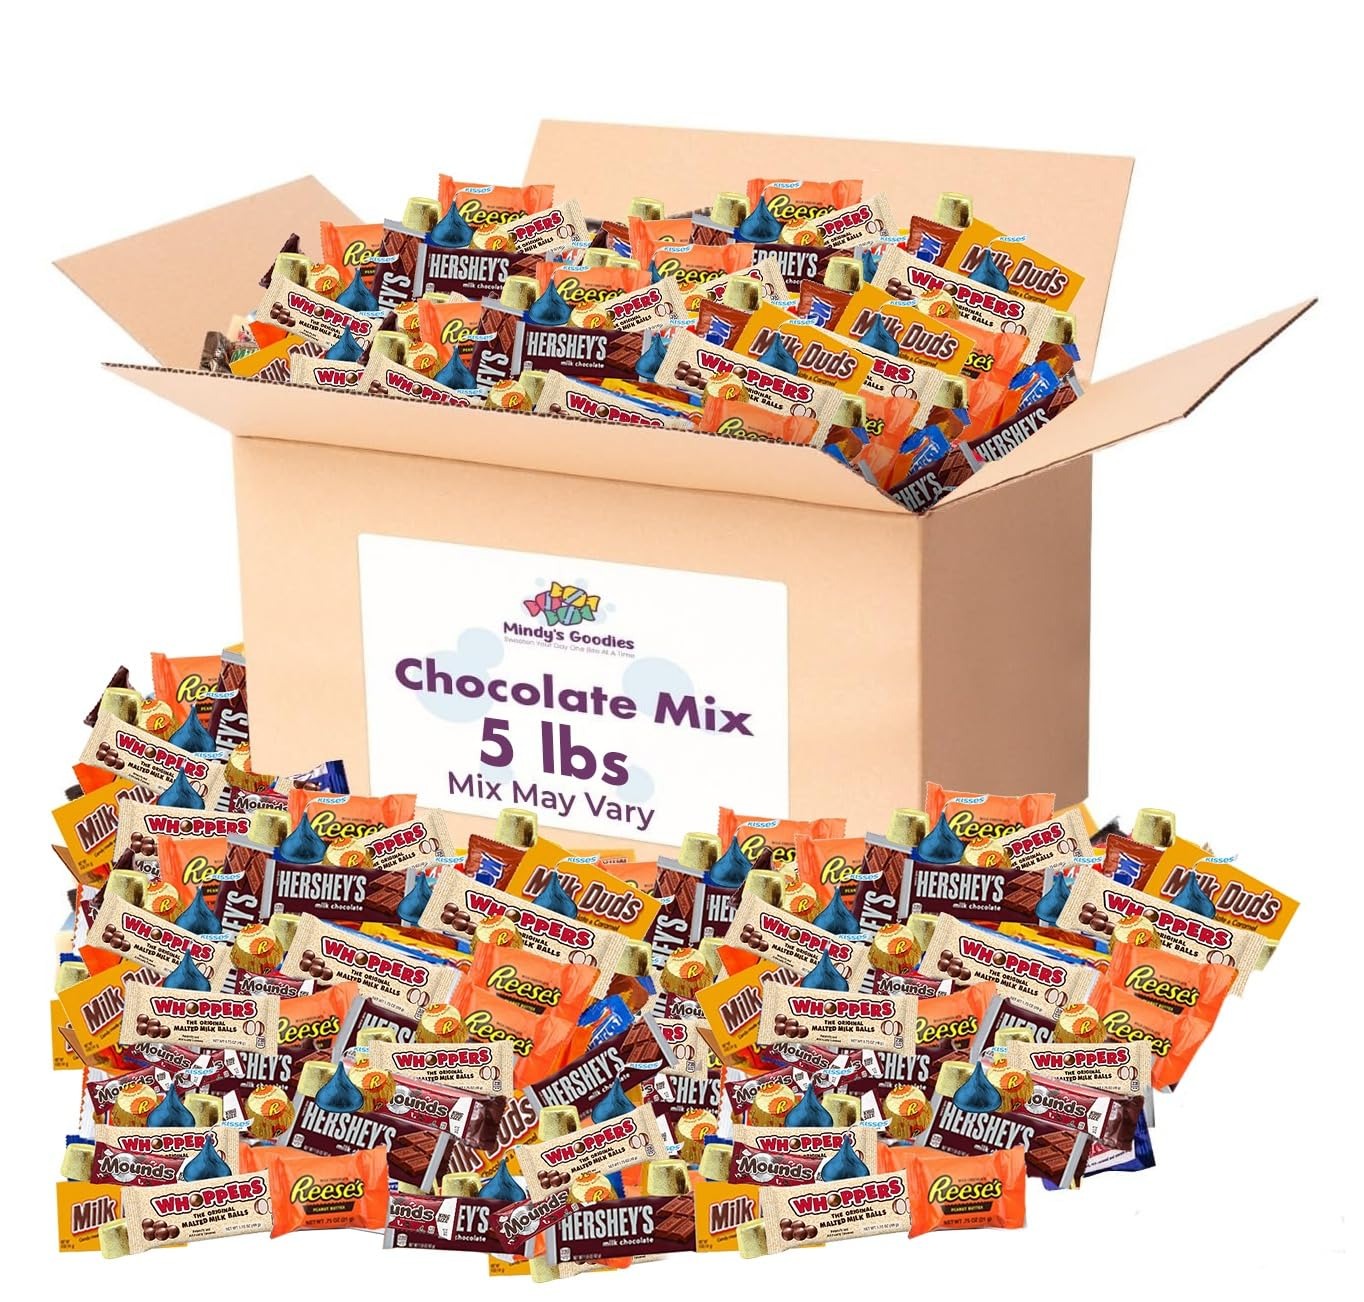
Item Name: Chocolate Candy Variety Pack, Bulk Chocolate Candy Individually Wrapped, Mini Chocolate Candy Variety Pack, Ideal Chocolate Candy Bulk, Perfect for Parties, Office Treats, and Holiday Celebrations (5 Pound)
Bullet Point: Ultimate Christmas Chocolate Candy Variety Pack: Indulge in a 5lb assortment of your favorite chocolate treats. This diverse selection ensures there's something for everyone, making it the perfect choice for satisfying all your chocolate cravings.
Product Description: <p>Experience the Ultimate Chocolate Indulgence with Our Assorted Chocolate Candy Variety Pack 5lb Bulk Chocolate Mix<br>Elevate your chocolate snacking experience with our Assorted Chocolate Candy Variety Pack, meticulously crafted to satisfy all your sweet cravings. This 5lb chocolate candy bulk features an irresistible assortment of individually wrapped chocolates.</p><p>Diverse Selection of Your Favorite Chocolate Treats<br>Our 5lb chocolate candy variety pack includes a mouthwatering mix.</p><p>Ideal for Parties, Office Treats, and Celebrations<br>This bulk chocolate candy mix is perfect for all your festive needs. Whether you're hosting a party, stocking the office break room, or preparing for holiday celebrations, this assorted chocolate pack is sure to impress.</p><p>Convenient and Versatile Individually Wrapped Chocolates<br>Our chocolate candy variety pack features individually wrapped chocolates, making it convenient and versatile for various uses. Fill candy dishes, create goodie bags, or enjoy on the go snacking.</p><p>High Quality Assortment for All Chocolate Lovers<br>Experience the best of bulk chocolate with our premium assortment of top brands and flavors. This 5lb chocolate candy variety pack includes a delightful combination of mini and fun size chocolate candy bars, offering a rich and satisfying chocolate experience in every bite.</p><p>Bulk Chocolate Candy for Extended Enjoyment<br>Our bulk chocolate candy pack ensures you have a generous supply of your favorite treats. With 5lb of assorted chocolates, you can reduce the frequency of purchases and always have a fresh and delicious variety on hand.</p><p>Discover the Joy of Assorted Chocolates<br>Elevate your chocolate experience with our Assorted Chocolate Candy Variety Pack and indulge in superior quality and taste. Click to add our 5lb bulk chocolate mix to your cart now and enjoy the ultimate chocolate indulgence for yourself and your loved ones.</p>
Value: 80.0
Unit: Ounce

Price: 37.99